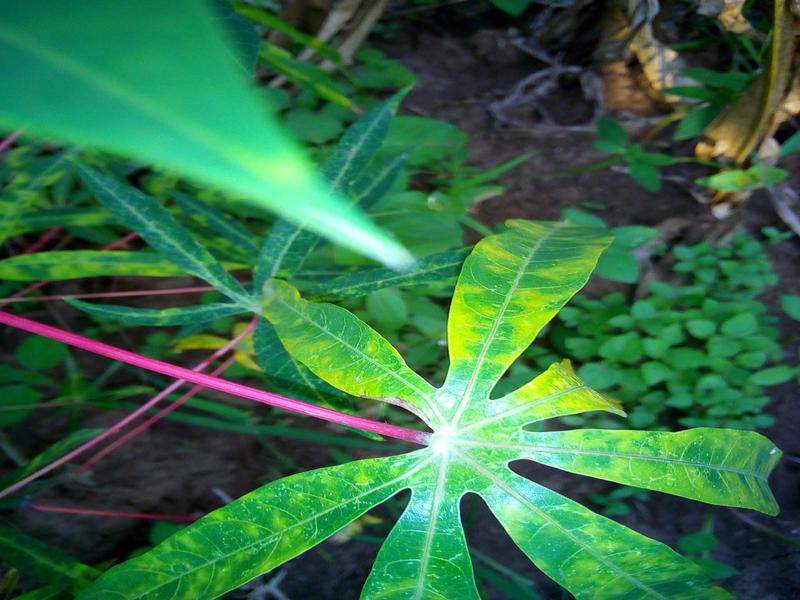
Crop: cassava
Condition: mosaic_disease